Persian Gulf Complex

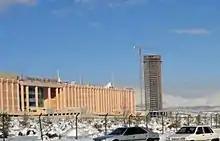
The Fars Hotel (under construction), a part of the complex

The complex includes the Fars Tower International, a 262-room hotel, an indoor and outdoor swimming pool, tennis court, convention centre and a helipad. In addition, there are two amusement parks at the mall, an outdoor amusement park called Iran Land, covering , and an indoor amusement park covering with video games, a bowling alley and a 3-story billiard hall. The mall also has six 240-seat cinema. A Carrefour Hypermarket is also located within the mall. The complex has four floors of parking space that can accommodate a total of 5,500 vehicles.